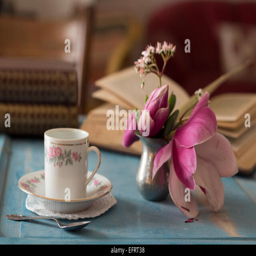
a pretty coffee cup and an opened book on a wooden table